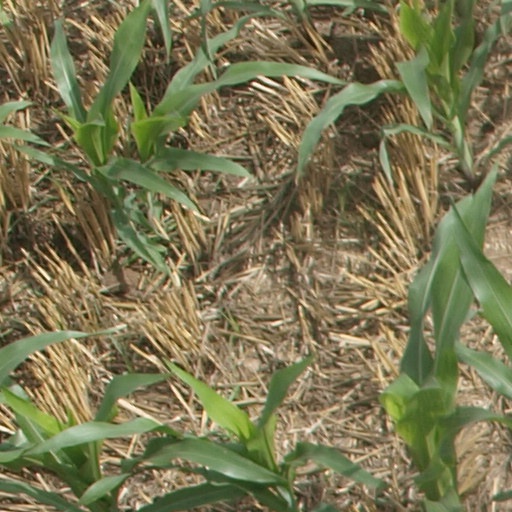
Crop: maize; corn